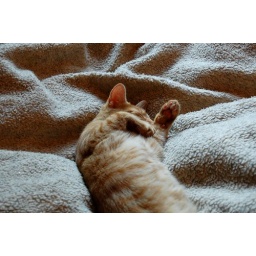
The cats love the dog bed that's in the living room for the kids to lounge around on.